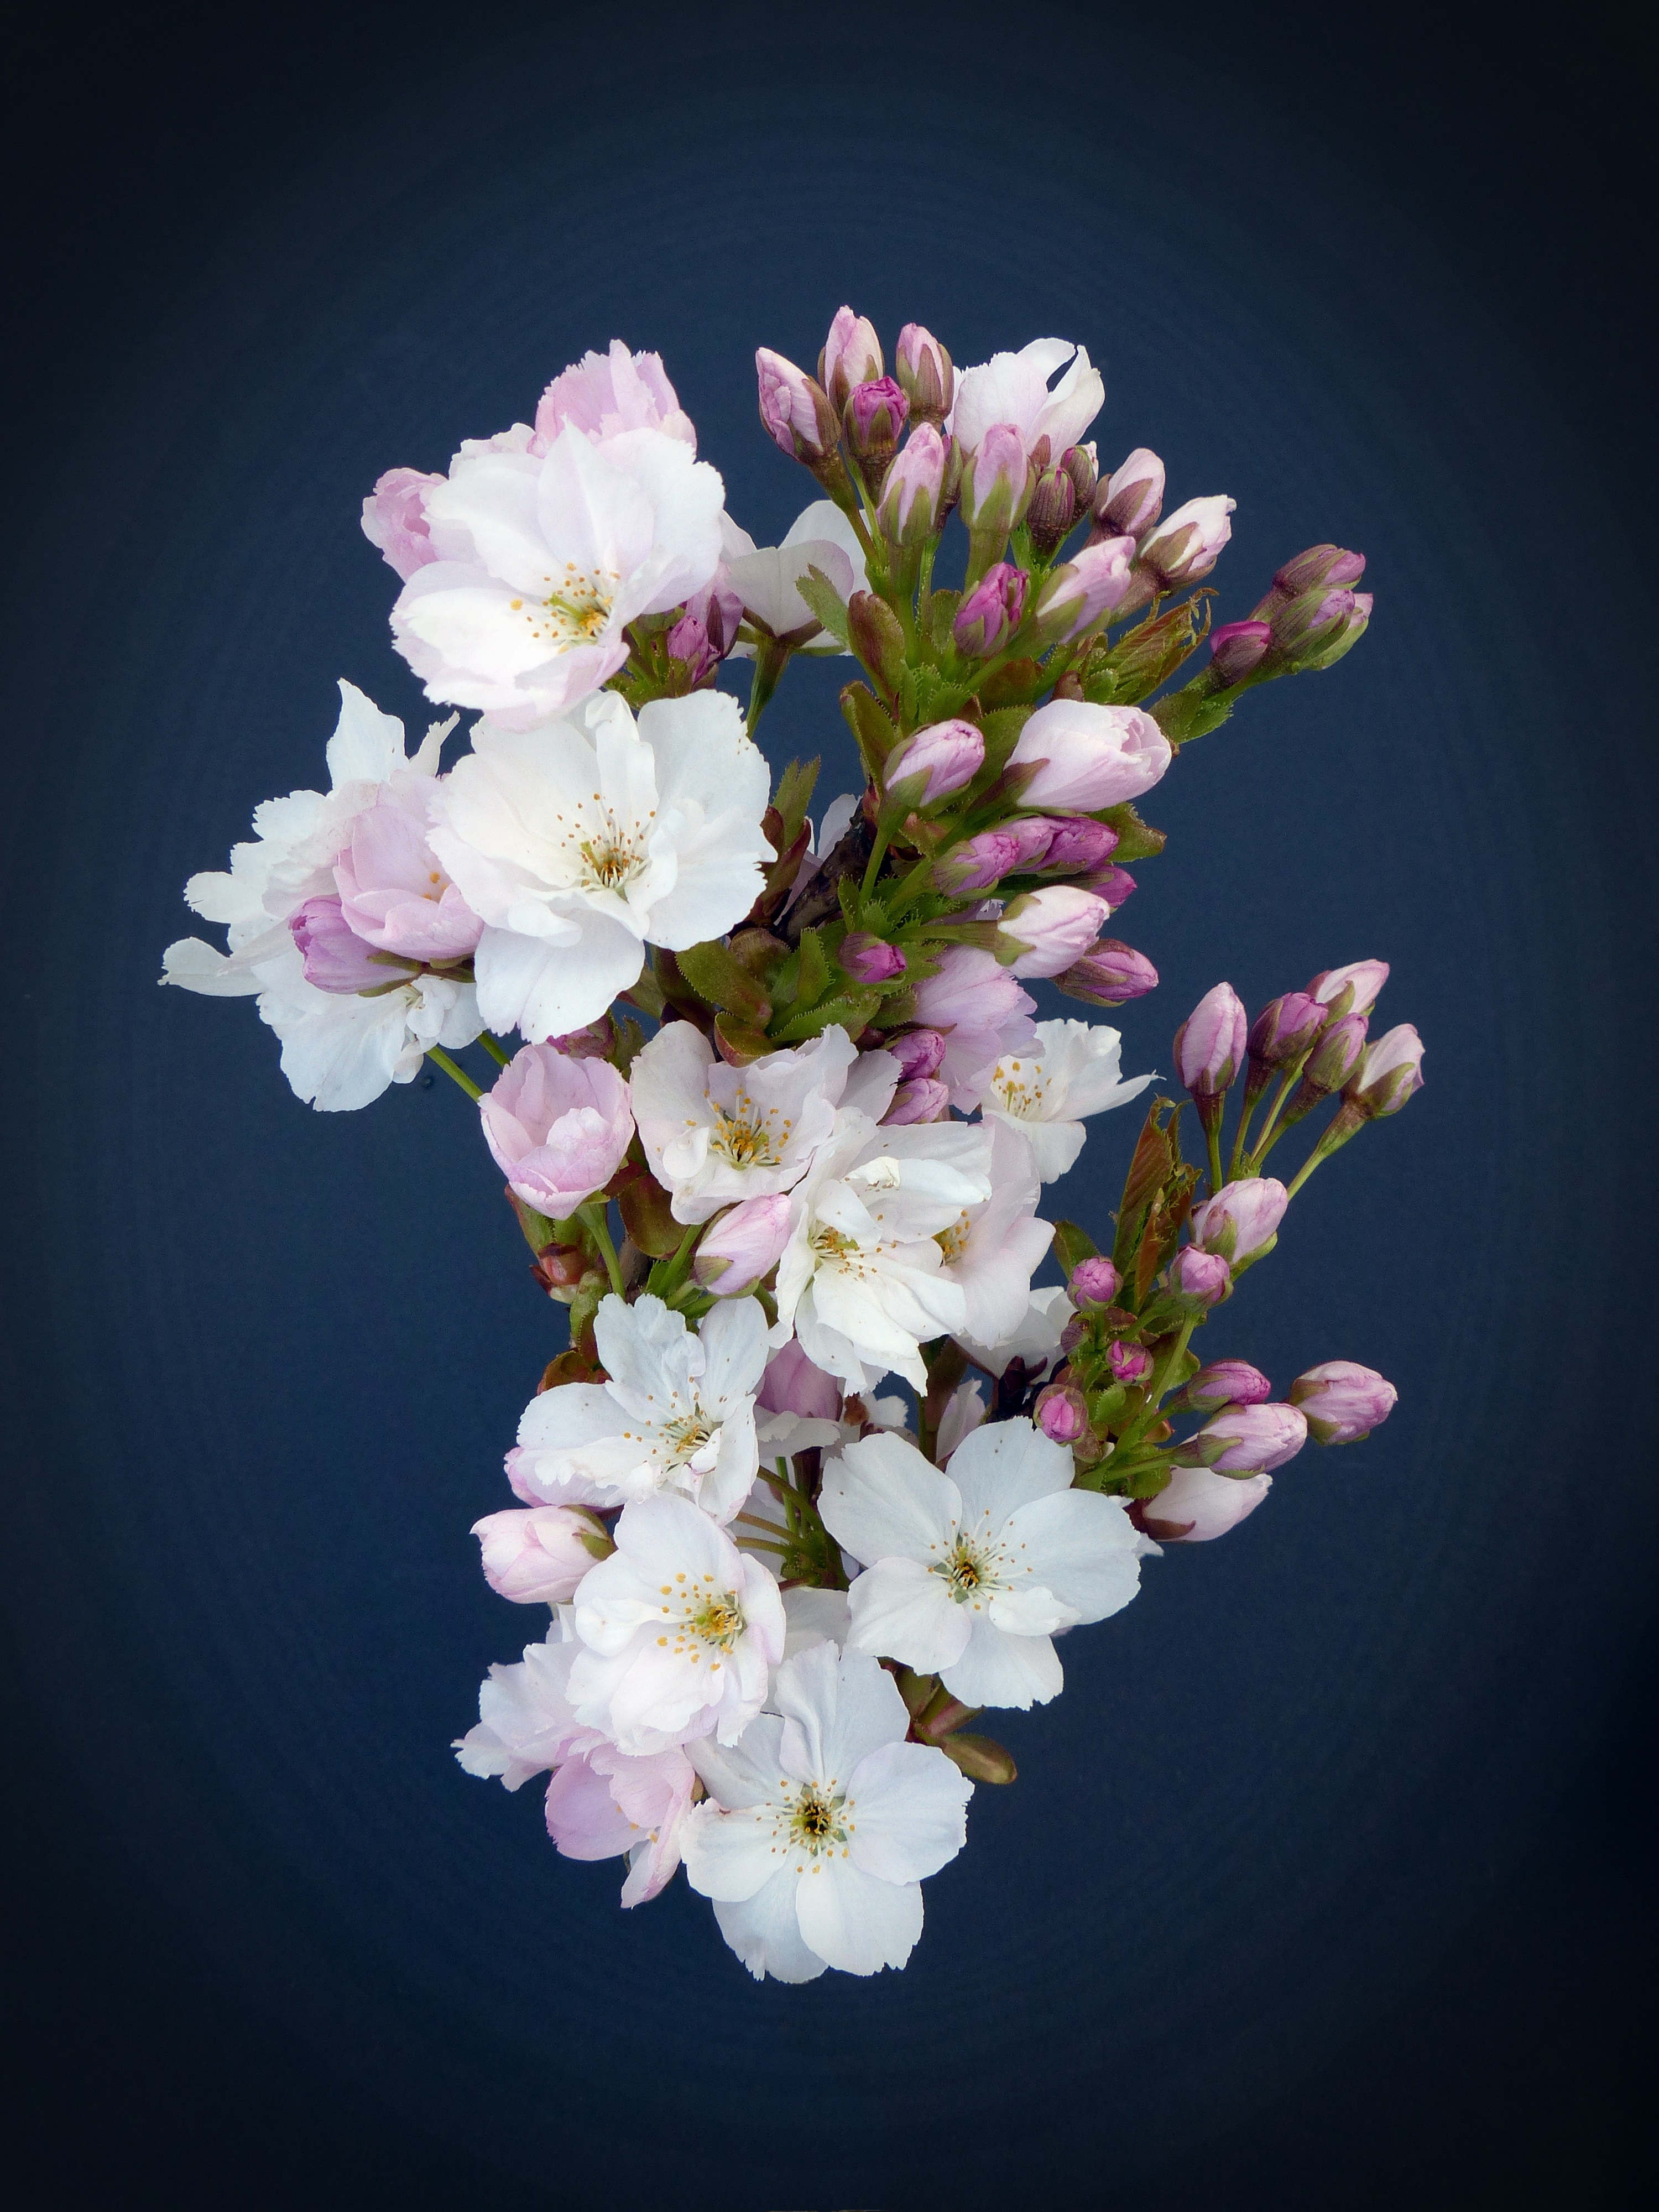
branch, blossom, plant, flower, petal, bloom, spring, produce, botany, pink, flora, cherry blossom, wildflower, close up, floristry, japanese cherry trees, macro photography, flowering plant, japanese flowering cherry, ornamental cherry, land plant, column cherry